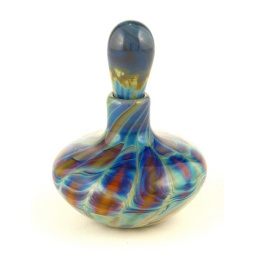
This perfume bottle is made of calcedonio (silver) glass by Jeff Price in his studio.